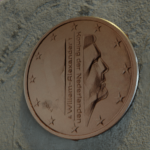
Coin value: 5cents
Country: nl
Edition: 2014